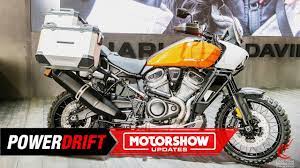
Vehicle type: Motorcycles